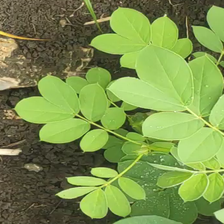
Weed species: Sicklepod_(Senna obtusifolia)